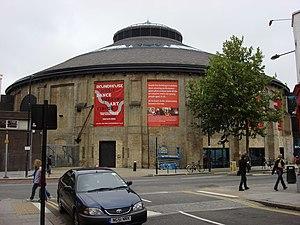
Il existe en Angleterre plus de 20 000 bâtiments classés Grade II *. Cette page est une liste de ces bâtiments du borough londonien de Camden.